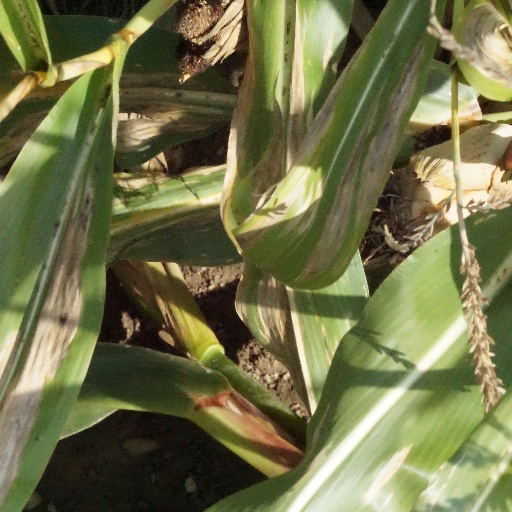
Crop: maize; corn